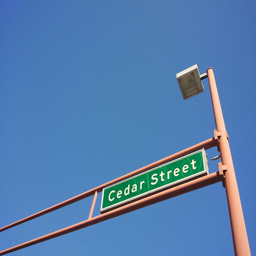
A street sign for Cedar Street under a street light.
A street sign with a light above it.
A large street sign with light says Cedar Street.
A street sign attached to a metal fixture.
A street sign displays Cedar Street under a street lamp.